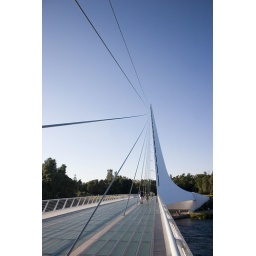
MASSIVE cool bridge over the Sacramento river